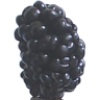
Label: Mulberry 1